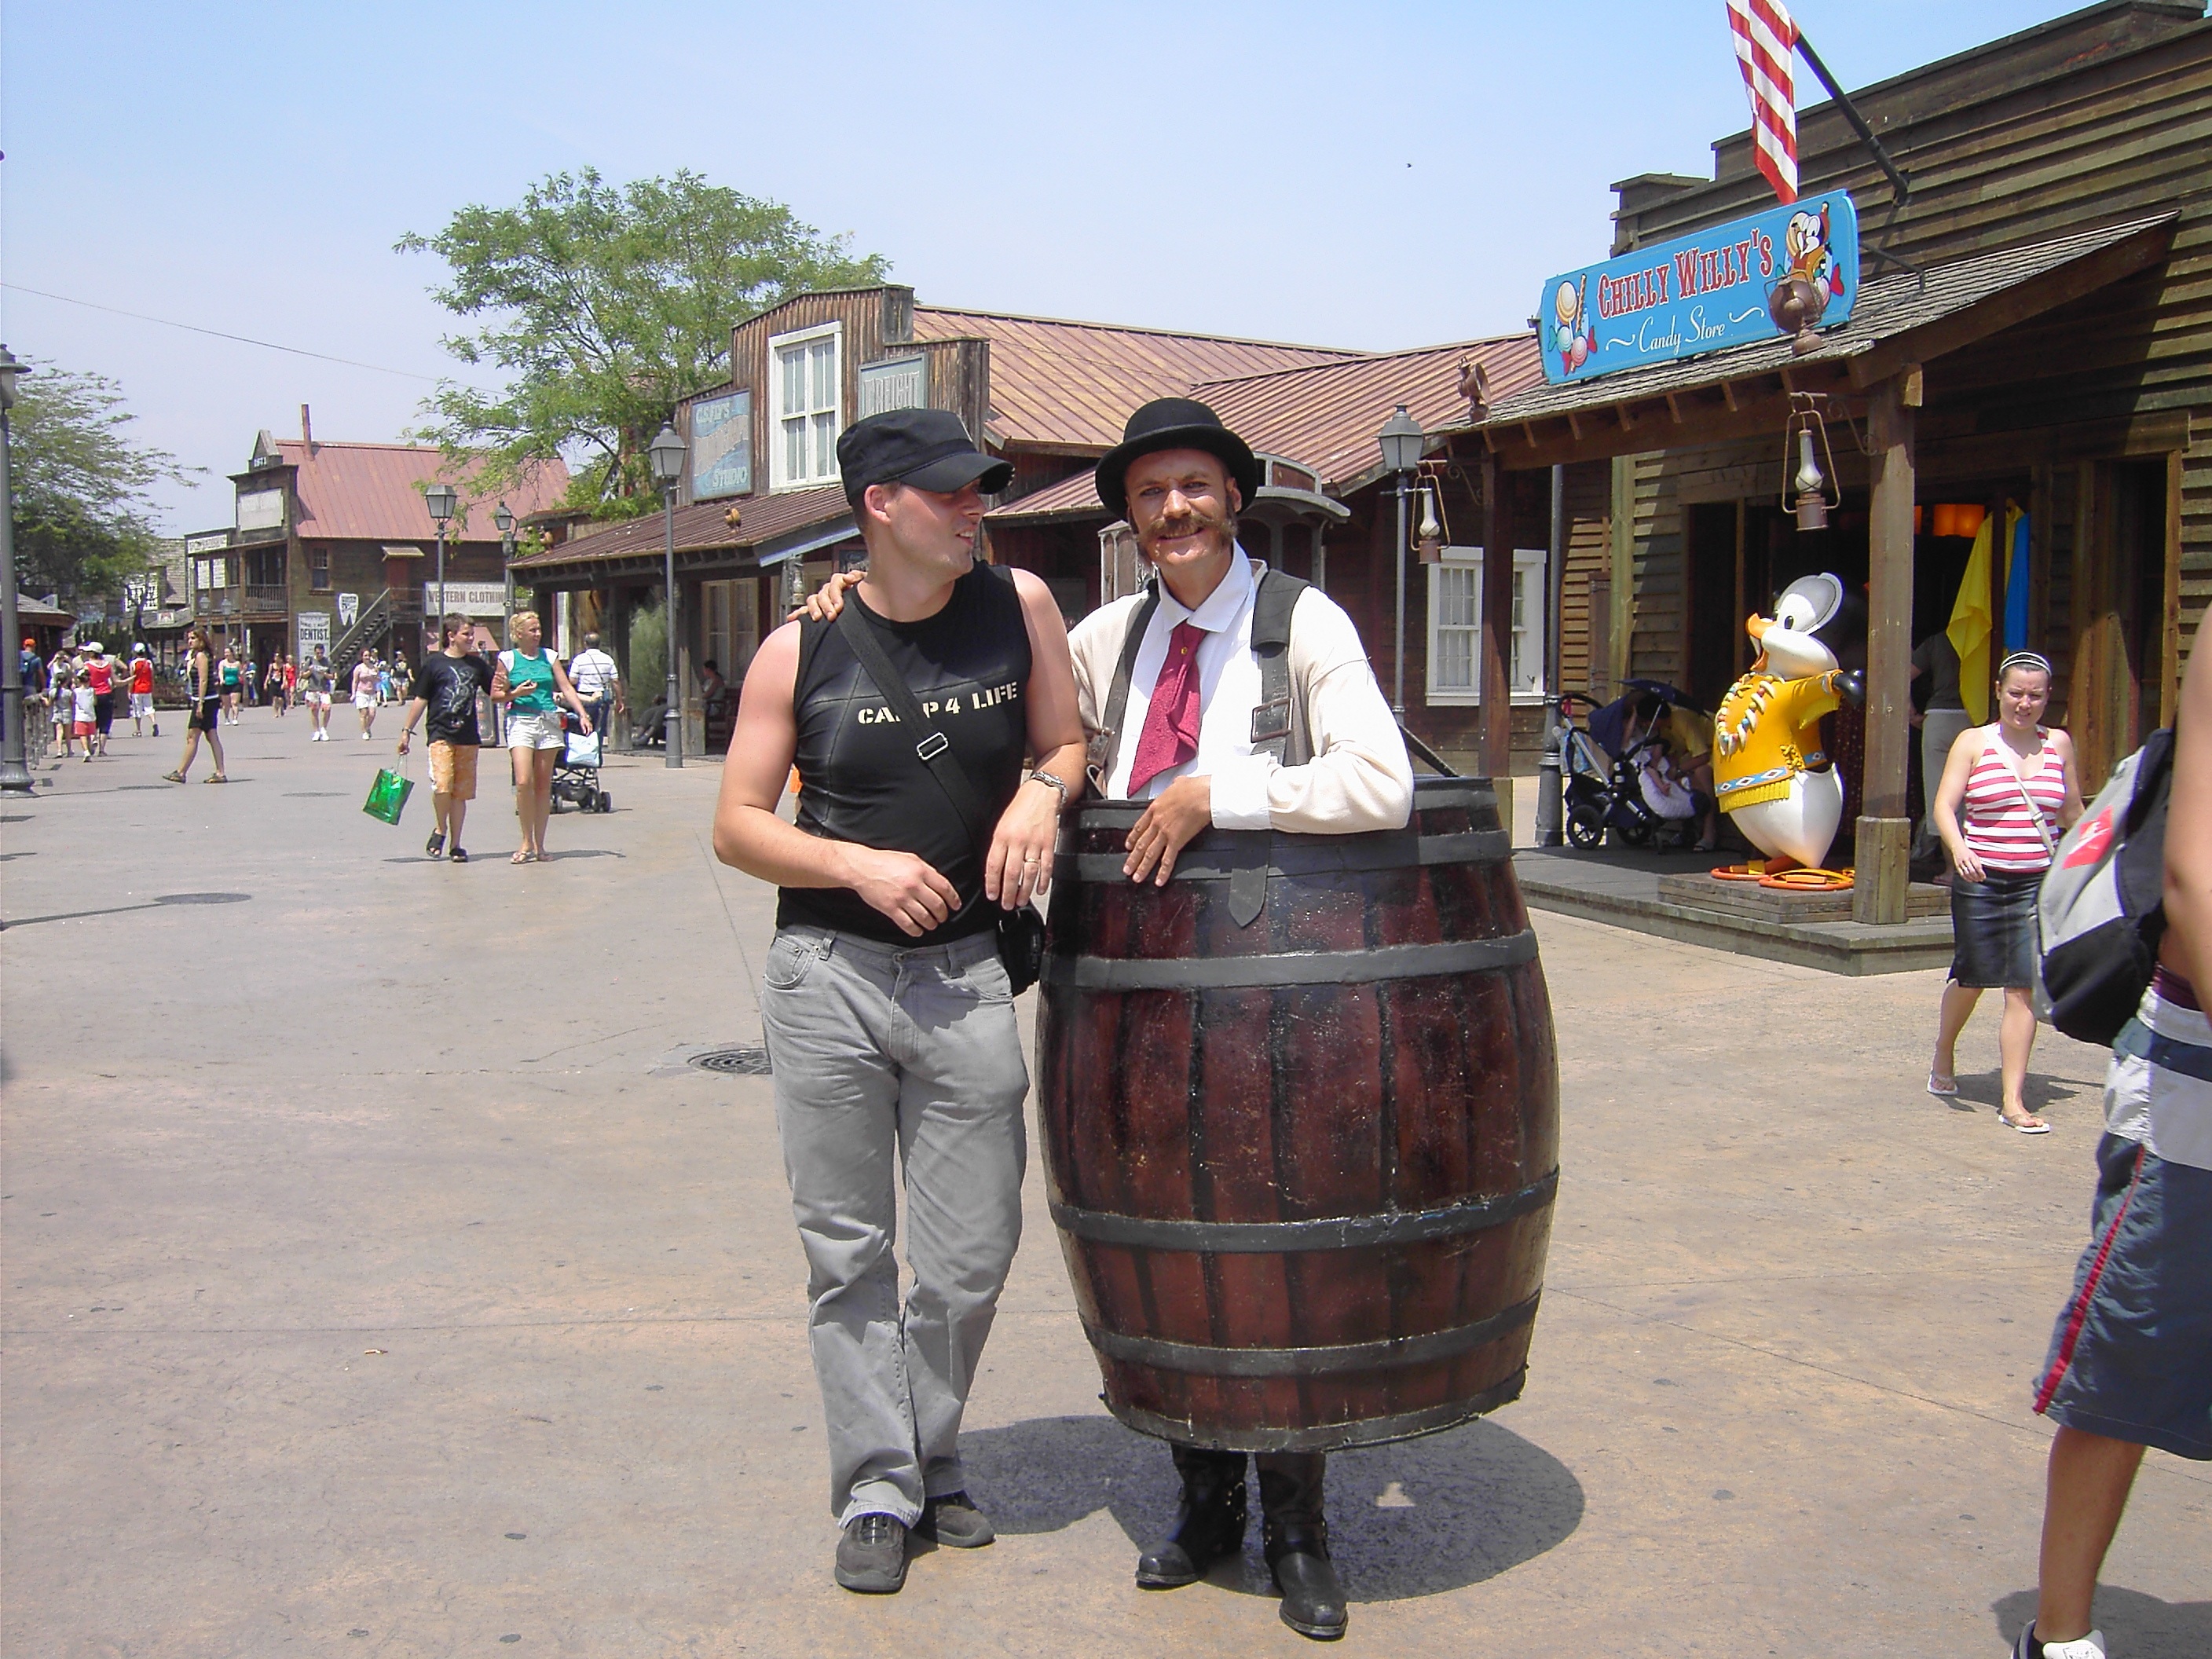
people, street, vacation, travel, amusement park, tourism, drum, barrel, festival, fun, temple, tradition